Gipmochi

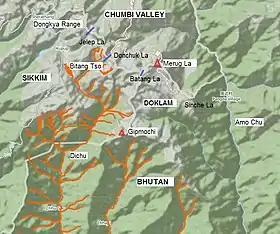
Map 1: Gipmochi, Doklam plateau and vicinity, shown along with the Dichu river basin in orange

on the southwestern shoulder of the Doklam plateau. The plateau is at the intersection between India, Bhutan and Tibet, and is formed by the joining of two ridges, Dongkya Range in the north and Zompelri ridge (or Jampheri ridge) in the south, via a Doka La pass in the middle.